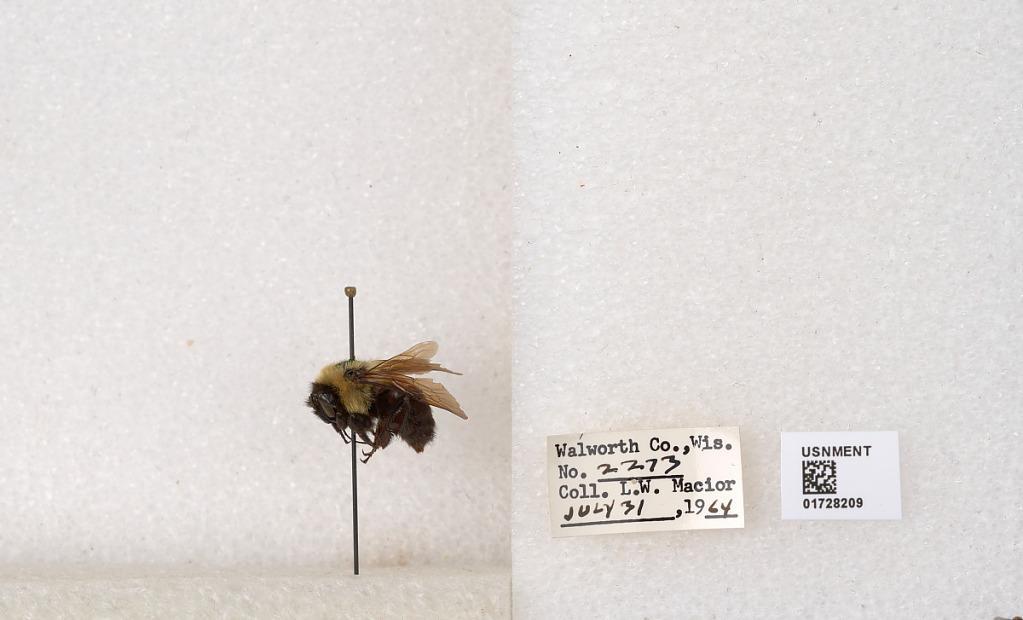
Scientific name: Bombus (Separatobombus) griseocollis (De Geer)
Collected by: L. Macior
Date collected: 1964-7-31
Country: United States
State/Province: Wisconsin
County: Walworth
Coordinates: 42.6685, -88.5419